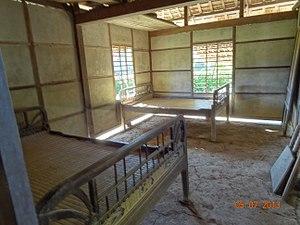
Chambre